Coley Building

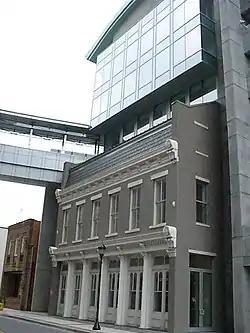
The Coley Building facade in 2009

The Coley Building was a historic two-story commercial building in Mobile, Alabama, United States. It began as a one-story Federal style masonry structure in 1836. It was the last 19th century building to survive on its city block. The block, situated between the streets of St. Francis, Royal, Water, and St. Michael, was a center for many of Mobile's brokerage firms prior to the American Civil War. The building was seized by the Confederate government during the war from a suspected Union collaborator. It was enlarged and remodeled in the 1870s, with the addition of a second floor and the application of a Beaux-Arts-influenced cast iron facade.